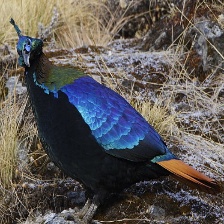
Species: HIMALAYAN MONAL
Scientific name: LOPHOPHORUS IMPEJANUS